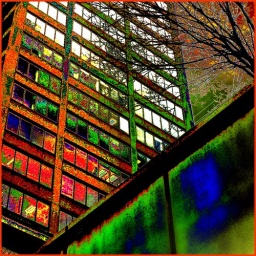
The office building above the entrance to the Rosslyn Metro station.